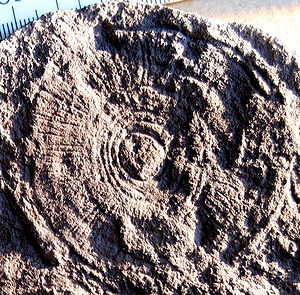
Ediacara-faunaen / Unikke kropsformer
Cyclomedusa.
Ediacara-faunaen eller Vendia-faunaen er forhistoriske livsformer, der repræsenterer de ældste kendte former for kompliceret flercellet liv på Jorden.